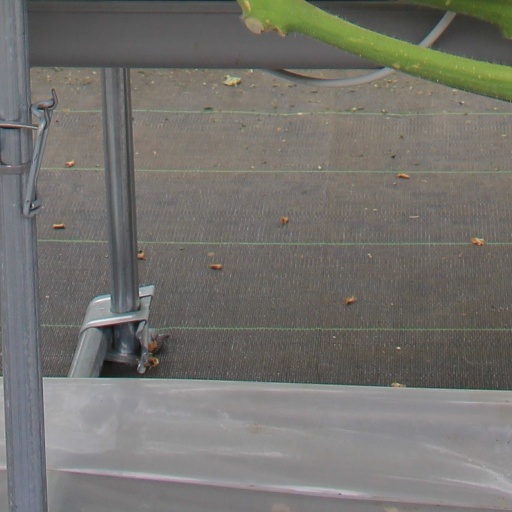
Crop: tomato